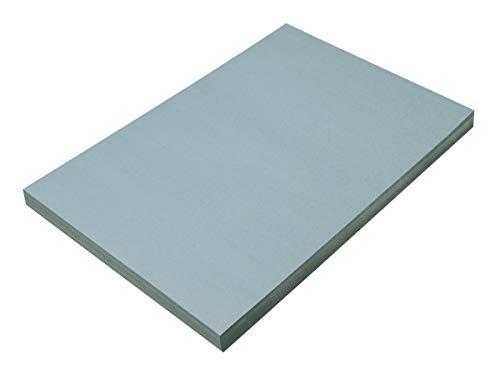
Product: SunWorks Construction Paper, Sky Blue, 12" x 18", 100 Sheets
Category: Arts, Crafts & Sewing | Crafting | Paper & Paper Crafts | Paper | Construction Paper
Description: SunWorks Construction Paper by Pacon, the 1 Teacher Approved Brand.
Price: $12.22
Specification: ASIN:B01BDL95E6|ShippingWeight:2.6pounds(Viewshippingratesandpolicies)|DateFirstAvailable:April13,2016